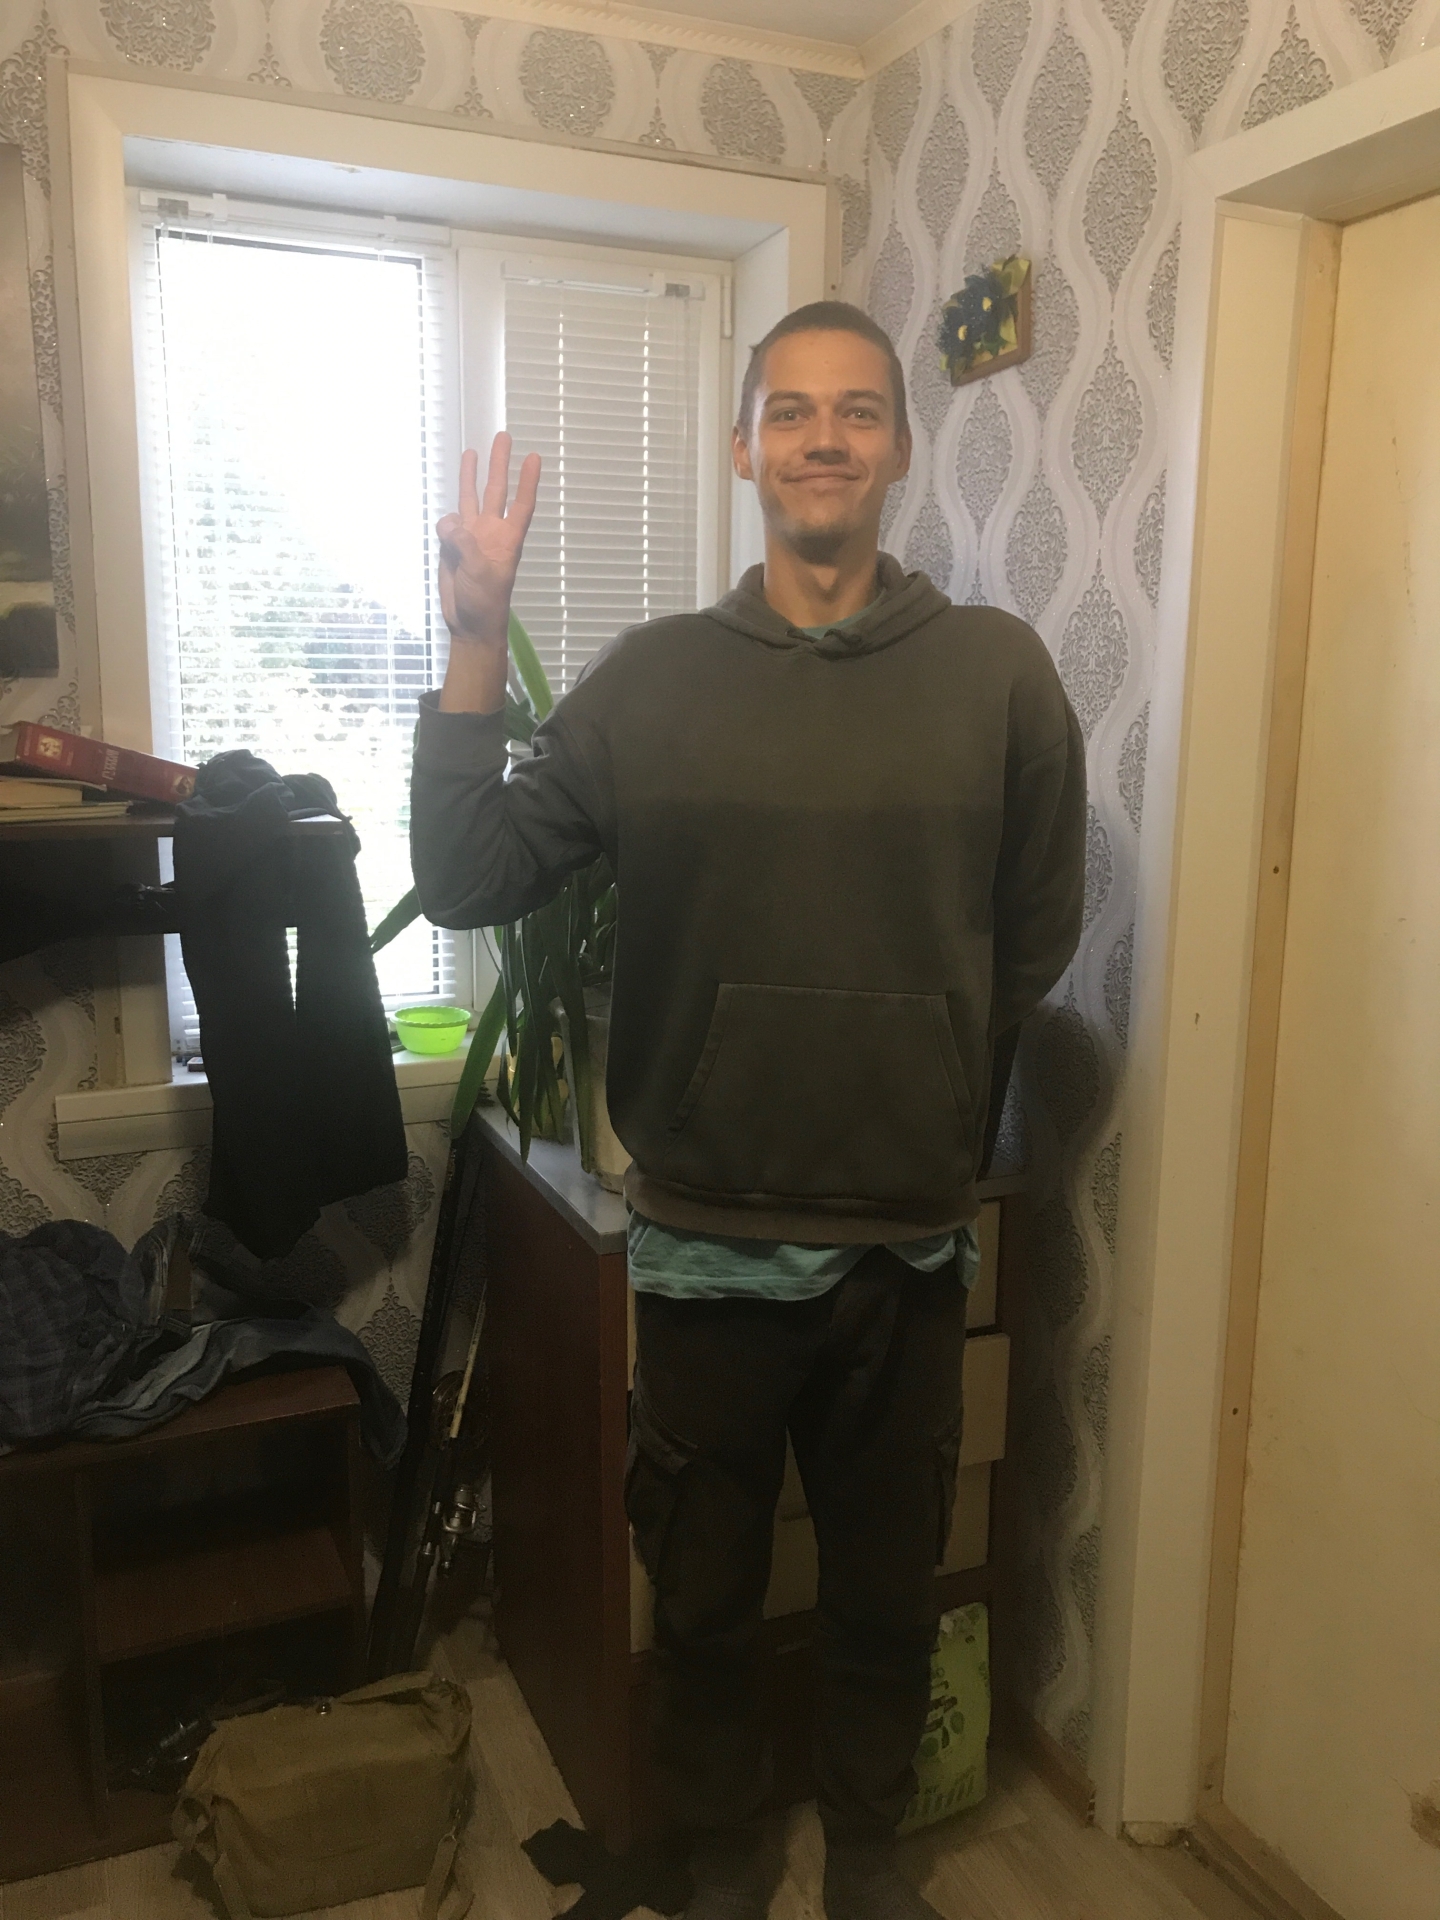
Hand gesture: three